Bertram Mackennal

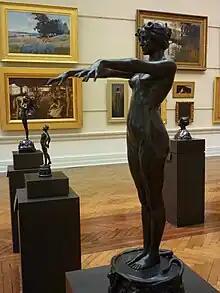
Circé (1904)

Mackennal returned to London, and among his works of this period were the fine pediment for the local government board office at Westminster, a Boer War memorial for Islington, and statues of Queen Victoria for Ballarat, Lahore, and Blackburn. In 1907 his marble group "The Earth and the Elements" was purchased for the National Gallery of British Art under the Chantrey Bequest, and in 1908 his "Diana Wounded" was also bought for the nation. This dual success brought Mackennal into great prominence, and he was elected an associate of the Royal Academy in 1909, the first Australian accorded this honour. He also designed the medals for the 1908 London Olympic Games.